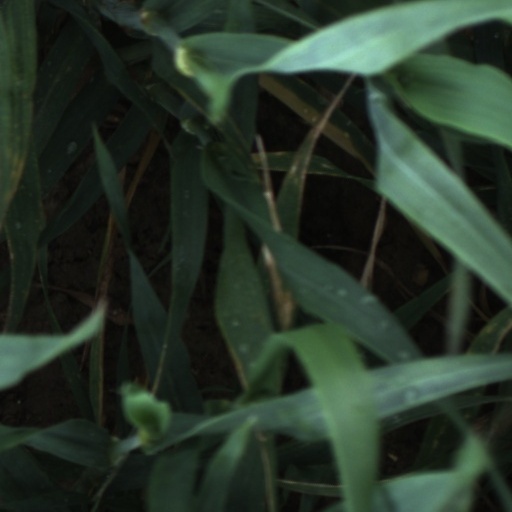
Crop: wheat